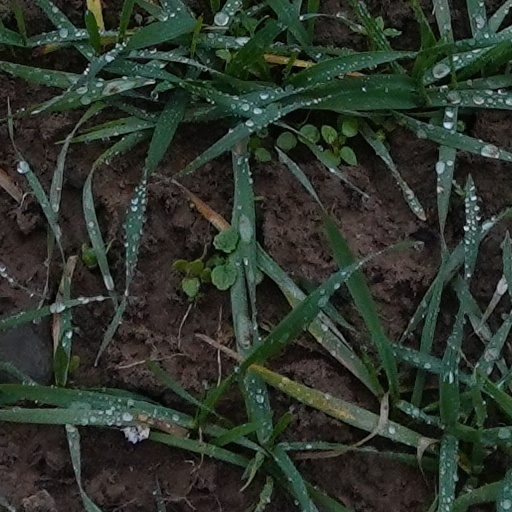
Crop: wheat